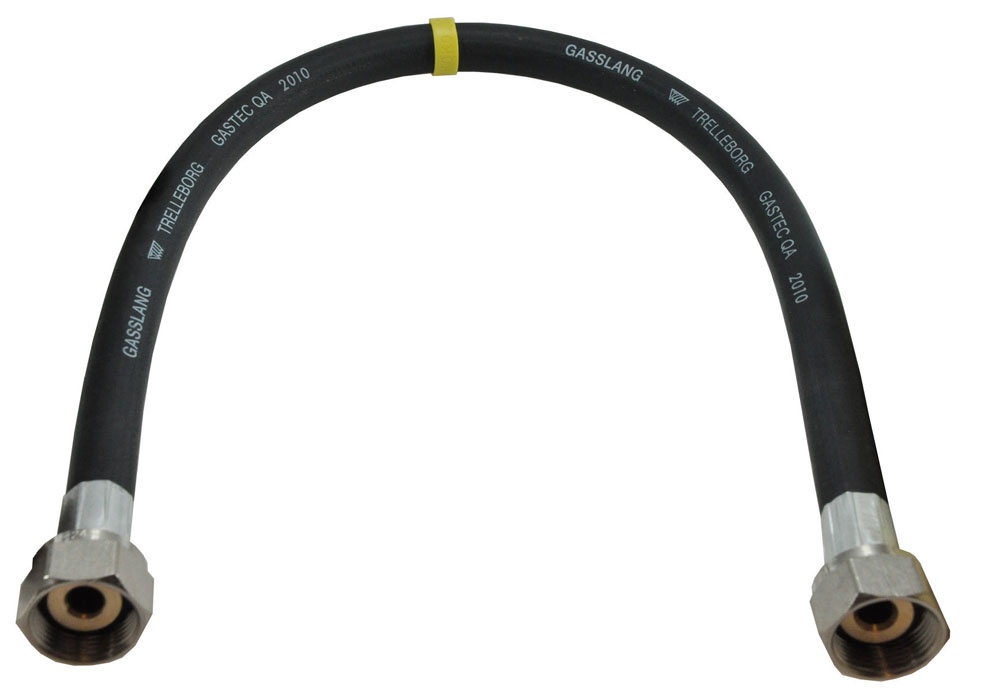
Gasslangsets Gastec 50 Cm
Gasslangsets Gastec 50 Cm
Brand: Riko
Category: Hardware > Hardware Accessories > Gas Hoses